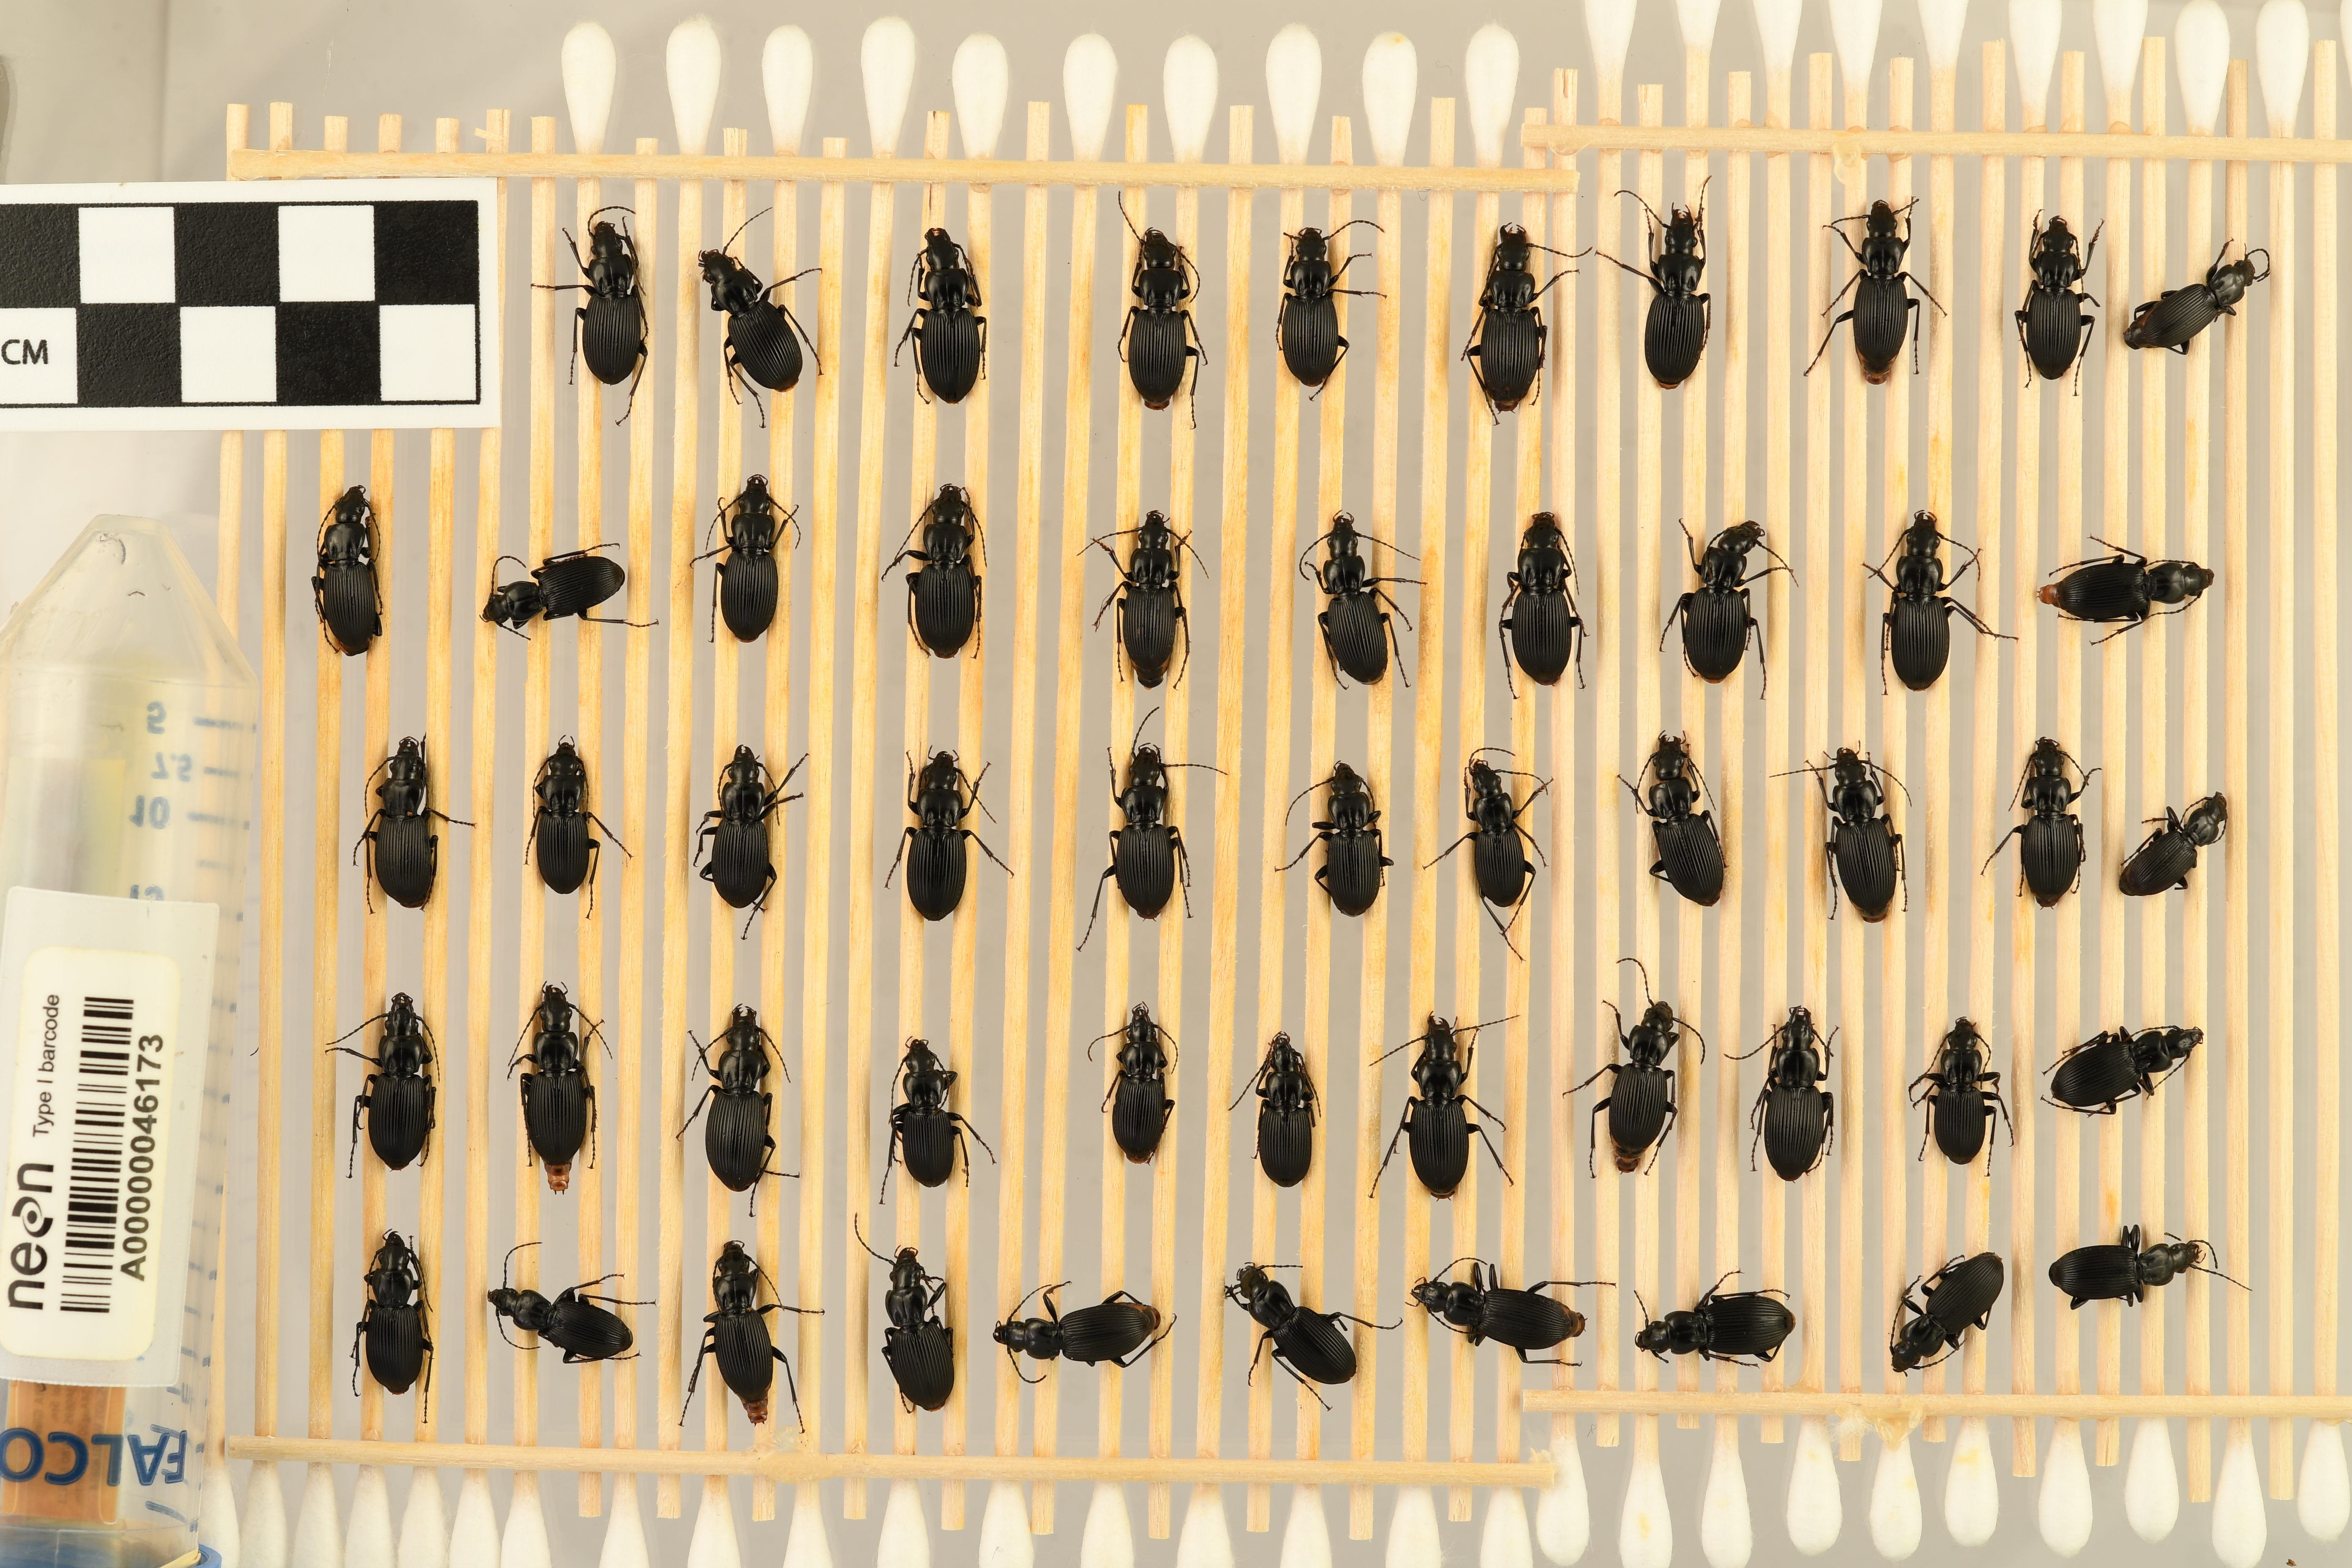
Pterostichus lachrymosus — Mountain Lake Biological Station NEON, plot MLBS_001. Beetle 25, ElytraLength: 0.8517 cm (lying flat: Yes)

Pterostichus lachrymosus — Mountain Lake Biological Station NEON, plot MLBS_001. Beetle 25, ElytraWidth: 0.4324 cm (lying flat: Yes)

Pterostichus lachrymosus — Mountain Lake Biological Station NEON, plot MLBS_001. Beetle 26, ElytraLength: 0.7837 cm (lying flat: Yes)

Pterostichus lachrymosus — Mountain Lake Biological Station NEON, plot MLBS_001. Beetle 26, ElytraWidth: 0.4332 cm (lying flat: Yes)

Pterostichus lachrymosus — Mountain Lake Biological Station NEON, plot MLBS_001. Beetle 27, ElytraLength: 0.7193 cm (lying flat: Yes)

Pterostichus lachrymosus — Mountain Lake Biological Station NEON, plot MLBS_001. Beetle 27, ElytraWidth: 0.3793 cm (lying flat: Yes)

Pterostichus lachrymosus — Mountain Lake Biological Station NEON, plot MLBS_001. Beetle 28, ElytraLength: 0.8335 cm (lying flat: Yes)

Pterostichus lachrymosus — Mountain Lake Biological Station NEON, plot MLBS_001. Beetle 28, ElytraWidth: 0.4401 cm (lying flat: Yes)

Pterostichus lachrymosus — Mountain Lake Biological Station NEON, plot MLBS_001. Beetle 29, ElytraLength: 0.8867 cm (lying flat: Yes)

Pterostichus lachrymosus — Mountain Lake Biological Station NEON, plot MLBS_001. Beetle 29, ElytraWidth: 0.451 cm (lying flat: Yes)

Pterostichus lachrymosus — Mountain Lake Biological Station NEON, plot MLBS_001. Beetle 30, ElytraLength: 0.8379 cm (lying flat: Yes)

Pterostichus lachrymosus — Mountain Lake Biological Station NEON, plot MLBS_001. Beetle 30, ElytraWidth: 0.4189 cm (lying flat: Yes)

Pterostichus lachrymosus — Mountain Lake Biological Station NEON, plot MLBS_001. Beetle 31, ElytraLength: 0.6991 cm (lying flat: Yes)

Pterostichus lachrymosus — Mountain Lake Biological Station NEON, plot MLBS_001. Beetle 31, ElytraWidth: 0.3537 cm (lying flat: Yes)

Pterostichus lachrymosus — Mountain Lake Biological Station NEON, plot MLBS_001. Beetle 32, ElytraLength: 0.8934 cm (lying flat: Yes)

Pterostichus lachrymosus — Mountain Lake Biological Station NEON, plot MLBS_001. Beetle 32, ElytraWidth: 0.4332 cm (lying flat: Yes)

Pterostichus lachrymosus — Mountain Lake Biological Station NEON, plot MLBS_001. Beetle 33, ElytraLength: 0.8783 cm (lying flat: Yes)

Pterostichus lachrymosus — Mountain Lake Biological Station NEON, plot MLBS_001. Beetle 33, ElytraWidth: 0.4729 cm (lying flat: Yes)

Pterostichus lachrymosus — Mountain Lake Biological Station NEON, plot MLBS_001. Beetle 34, ElytraLength: 0.9628 cm (lying flat: Yes)

Pterostichus lachrymosus — Mountain Lake Biological Station NEON, plot MLBS_001. Beetle 34, ElytraWidth: 0.4343 cm (lying flat: Yes)

Pterostichus lachrymosus — Mountain Lake Biological Station NEON, plot MLBS_001. Beetle 35, ElytraLength: 0.7163 cm (lying flat: Yes)

Pterostichus lachrymosus — Mountain Lake Biological Station NEON, plot MLBS_001. Beetle 35, ElytraWidth: 0.3919 cm (lying flat: Yes)

Pterostichus lachrymosus — Mountain Lake Biological Station NEON, plot MLBS_001. Beetle 36, ElytraLength: 0.7308 cm (lying flat: Yes)

Pterostichus lachrymosus — Mountain Lake Biological Station NEON, plot MLBS_001. Beetle 36, ElytraWidth: 0.3805 cm (lying flat: Yes)

Pterostichus lachrymosus — Mountain Lake Biological Station NEON, plot MLBS_001. Beetle 37, ElytraLength: 0.7298 cm (lying flat: Yes)

Pterostichus lachrymosus — Mountain Lake Biological Station NEON, plot MLBS_001. Beetle 37, ElytraWidth: 0.4054 cm (lying flat: Yes)

Pterostichus lachrymosus — Mountain Lake Biological Station NEON, plot MLBS_001. Beetle 38, ElytraLength: 0.8649 cm (lying flat: Yes)

Pterostichus lachrymosus — Mountain Lake Biological Station NEON, plot MLBS_001. Beetle 38, ElytraWidth: 0.4459 cm (lying flat: Yes)

Pterostichus lachrymosus — Mountain Lake Biological Station NEON, plot MLBS_001. Beetle 39, ElytraLength: 0.811 cm (lying flat: Yes)

Pterostichus lachrymosus — Mountain Lake Biological Station NEON, plot MLBS_001. Beetle 39, ElytraWidth: 0.411 cm (lying flat: Yes)

Pterostichus lachrymosus — Mountain Lake Biological Station NEON, plot MLBS_001. Beetle 40, ElytraLength: 0.8934 cm (lying flat: Yes)

Pterostichus lachrymosus — Mountain Lake Biological Station NEON, plot MLBS_001. Beetle 40, ElytraWidth: 0.4332 cm (lying flat: Yes)

Pterostichus lachrymosus — Mountain Lake Biological Station NEON, plot MLBS_001. Beetle 41, ElytraLength: 0.6891 cm (lying flat: Yes)

Pterostichus lachrymosus — Mountain Lake Biological Station NEON, plot MLBS_001. Beetle 41, ElytraWidth: 0.4056 cm (lying flat: Yes)

Pterostichus lachrymosus — Mountain Lake Biological Station NEON, plot MLBS_001. Beetle 42, ElytraLength: 0.8508 cm (lying flat: Yes)

Pterostichus lachrymosus — Mountain Lake Biological Station NEON, plot MLBS_001. Beetle 42, ElytraWidth: 0.4017 cm (lying flat: Yes)

Pterostichus lachrymosus — Mountain Lake Biological Station NEON, plot MLBS_001. Beetle 43, ElytraLength: 0.8247 cm (lying flat: Yes)

Pterostichus lachrymosus — Mountain Lake Biological Station NEON, plot MLBS_001. Beetle 43, ElytraWidth: 0.4326 cm (lying flat: Yes)

Pterostichus lachrymosus — Mountain Lake Biological Station NEON, plot MLBS_001. Beetle 44, ElytraLength: 0.7521 cm (lying flat: Yes)

Pterostichus lachrymosus — Mountain Lake Biological Station NEON, plot MLBS_001. Beetle 44, ElytraWidth: 0.3939 cm (lying flat: Yes)

Pterostichus lachrymosus — Mountain Lake Biological Station NEON, plot MLBS_001. Beetle 45, ElytraLength: 0.8428 cm (lying flat: Yes)

Pterostichus lachrymosus — Mountain Lake Biological Station NEON, plot MLBS_001. Beetle 45, ElytraWidth: 0.4376 cm (lying flat: Yes)

Pterostichus lachrymosus — Mountain Lake Biological Station NEON, plot MLBS_001. Beetle 46, ElytraLength: 0.7573 cm (lying flat: Yes)

Pterostichus lachrymosus — Mountain Lake Biological Station NEON, plot MLBS_001. Beetle 46, ElytraWidth: 0.4457 cm (lying flat: Yes)

Pterostichus lachrymosus — Mountain Lake Biological Station NEON, plot MLBS_001. Beetle 47, ElytraLength: 0.8775 cm (lying flat: Yes)

Pterostichus lachrymosus — Mountain Lake Biological Station NEON, plot MLBS_001. Beetle 47, ElytraWidth: 0.3928 cm (lying flat: Yes)

Pterostichus lachrymosus — Mountain Lake Biological Station NEON, plot MLBS_001. Beetle 48, ElytraLength: 0.853 cm (lying flat: Yes)

Pterostichus lachrymosus — Mountain Lake Biological Station NEON, plot MLBS_001. Beetle 48, ElytraWidth: 0.411 cm (lying flat: Yes)

Pterostichus lachrymosus — Mountain Lake Biological Station NEON, plot MLBS_001. Beetle 49, ElytraLength: 0.8486 cm (lying flat: Yes)

Pterostichus lachrymosus — Mountain Lake Biological Station NEON, plot MLBS_001. Beetle 49, ElytraWidth: 0.4267 cm (lying flat: Yes)

Pterostichus lachrymosus — Mountain Lake Biological Station NEON, plot MLBS_001. Beetle 50, ElytraLength: 0.7991 cm (lying flat: Yes)

Pterostichus lachrymosus — Mountain Lake Biological Station NEON, plot MLBS_001. Beetle 50, ElytraWidth: 0.4602 cm (lying flat: Yes)

Pterostichus lachrymosus — Mountain Lake Biological Station NEON, plot MLBS_001. Beetle 51, ElytraLength: 0.8508 cm (lying flat: Yes)

Pterostichus lachrymosus — Mountain Lake Biological Station NEON, plot MLBS_001. Beetle 51, ElytraWidth: 0.3919 cm (lying flat: Yes)

Pterostichus lachrymosus — Mountain Lake Biological Station NEON, plot MLBS_001. Beetle 52, ElytraLength: 0.8382 cm (lying flat: Yes)

Pterostichus lachrymosus — Mountain Lake Biological Station NEON, plot MLBS_001. Beetle 52, ElytraWidth: 0.4198 cm (lying flat: Yes)